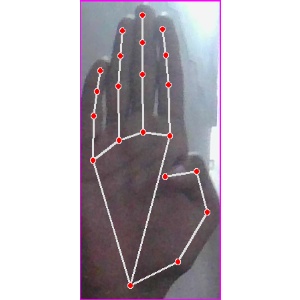
अक्षर: झ